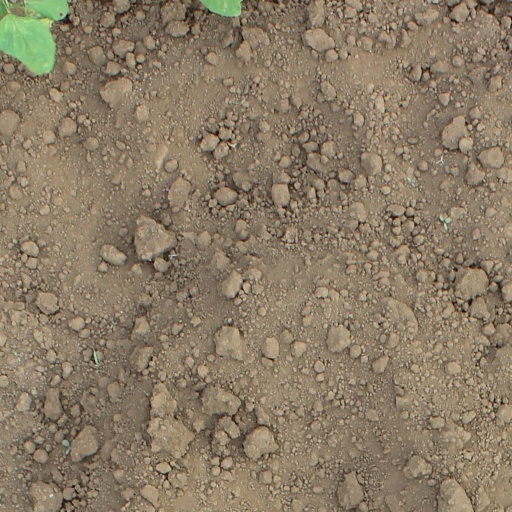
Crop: soybean